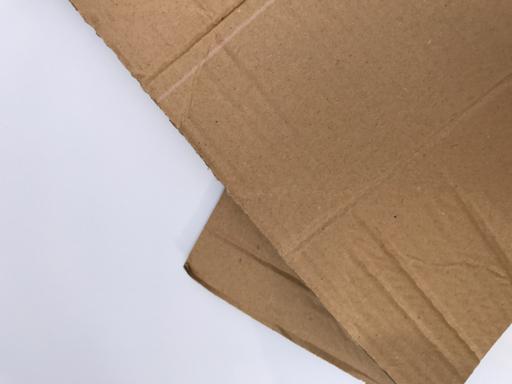
Waste category: cardboard